Ribat-i Sharaf

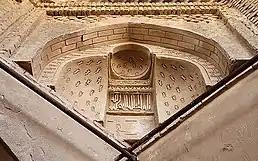

Ribat-i Sharaf ( or ) is a historical caravanserai, or rest place for travellers, located in Razavi Khorasan province, Iran, between Merv and Nishapur. Built in the 12th century (first built 1114–15), the building looks like a fortified rectangle from the exterior. The internal courtyard and four-iwan floor plan is a traditional characteristic of Iranian architecture and of Islamic architecture in the wider region.